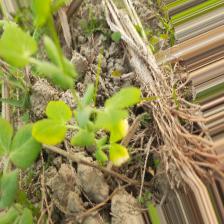
Label: Ascochyta blight